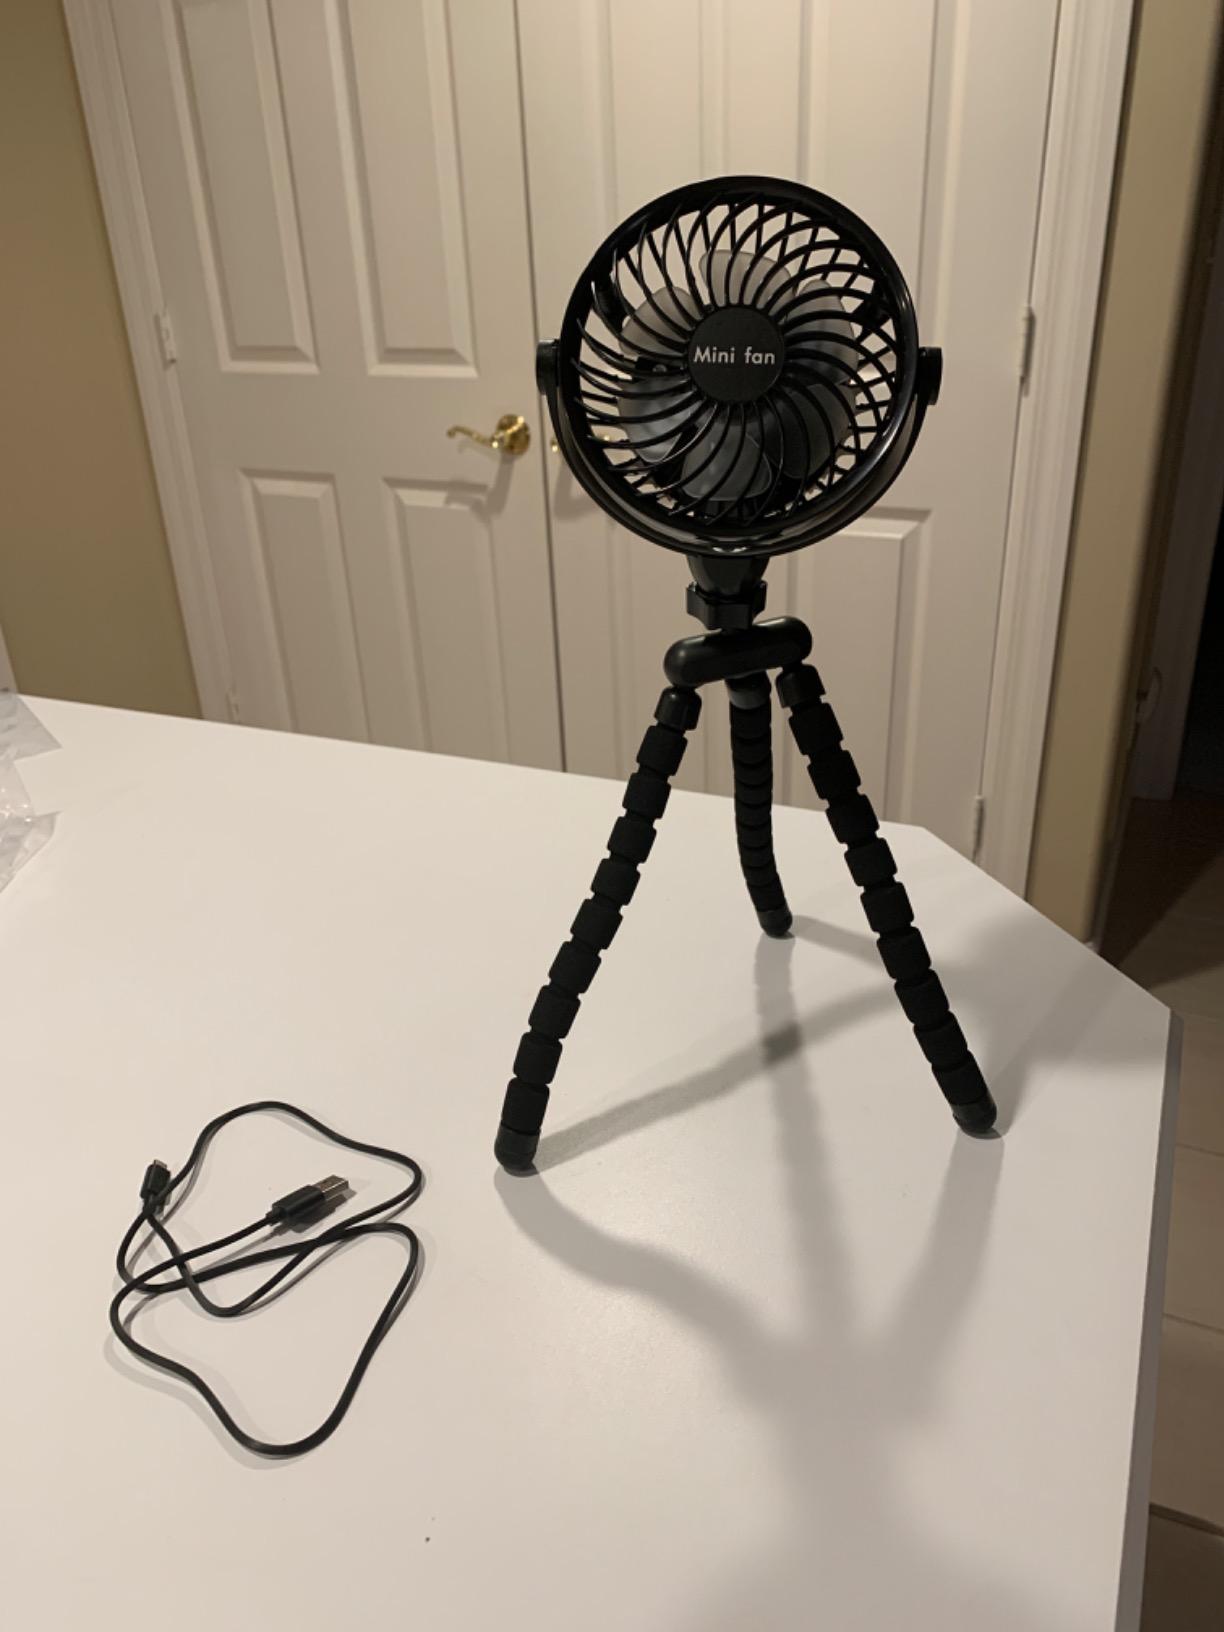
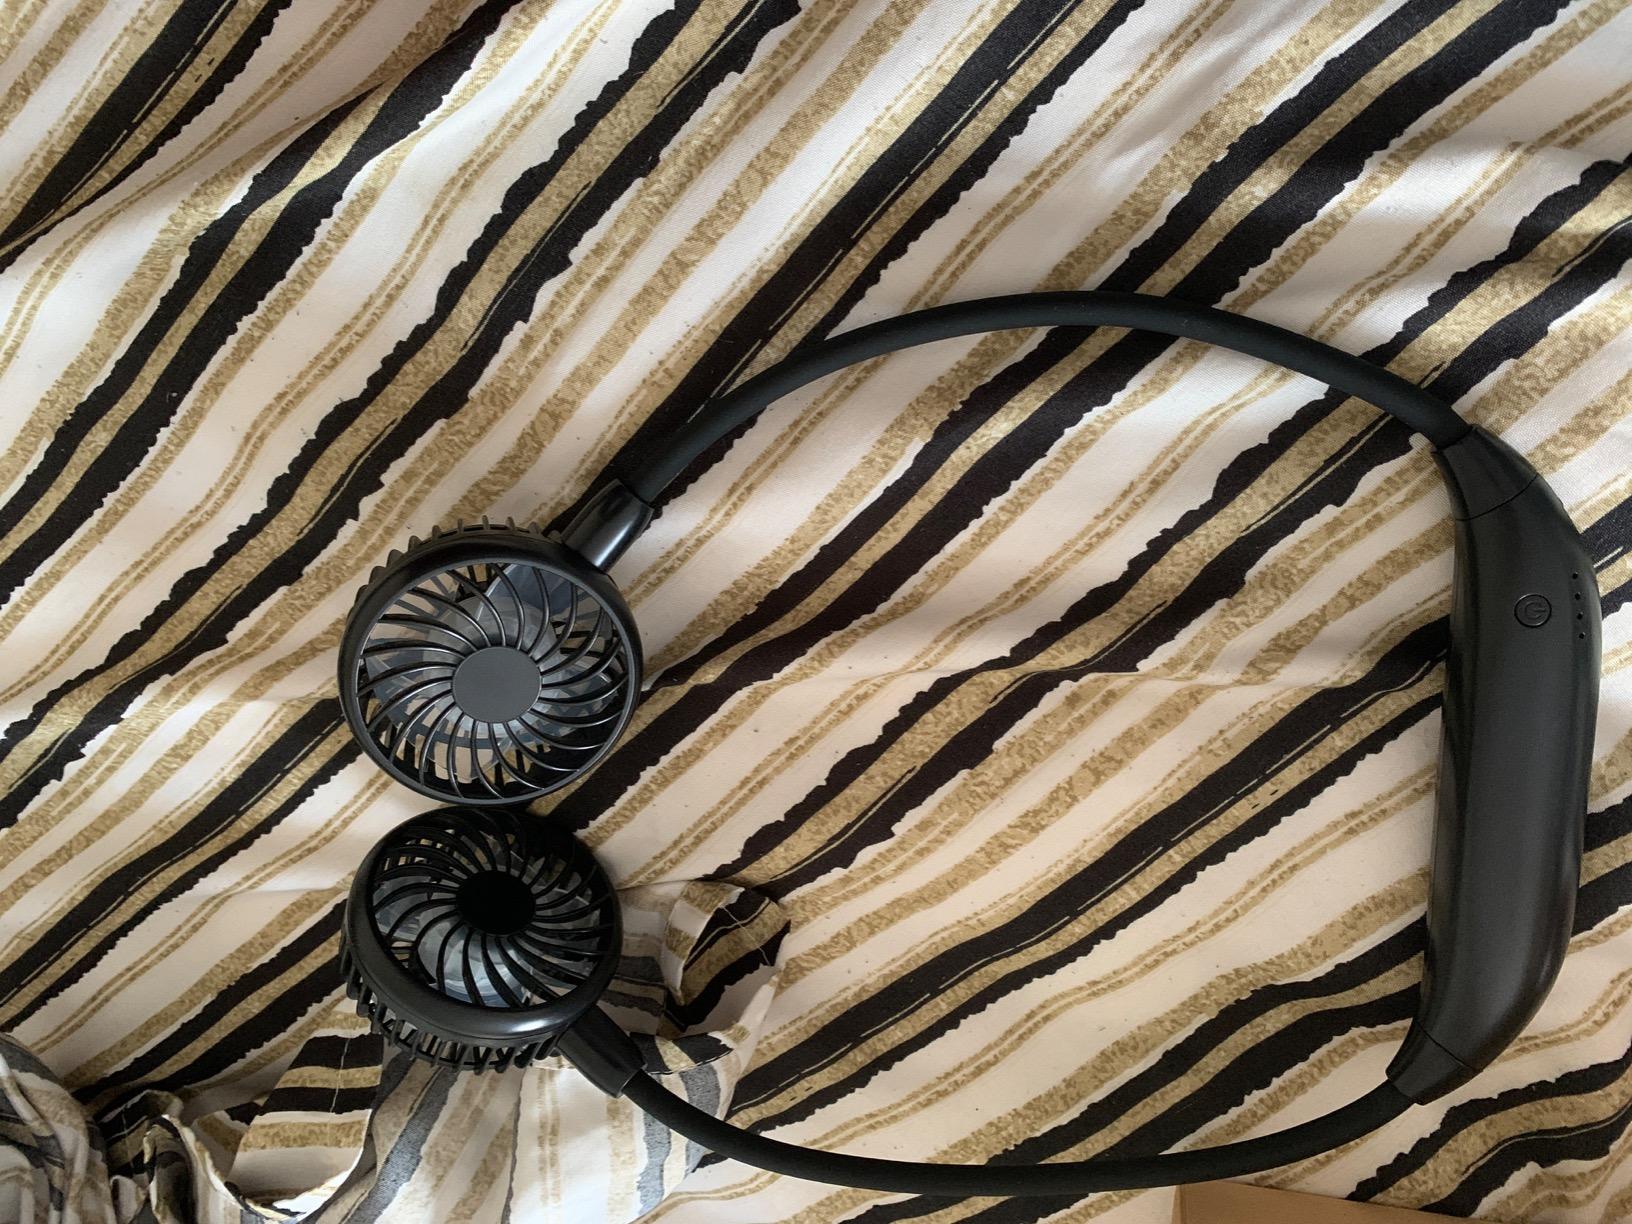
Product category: fan
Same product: no